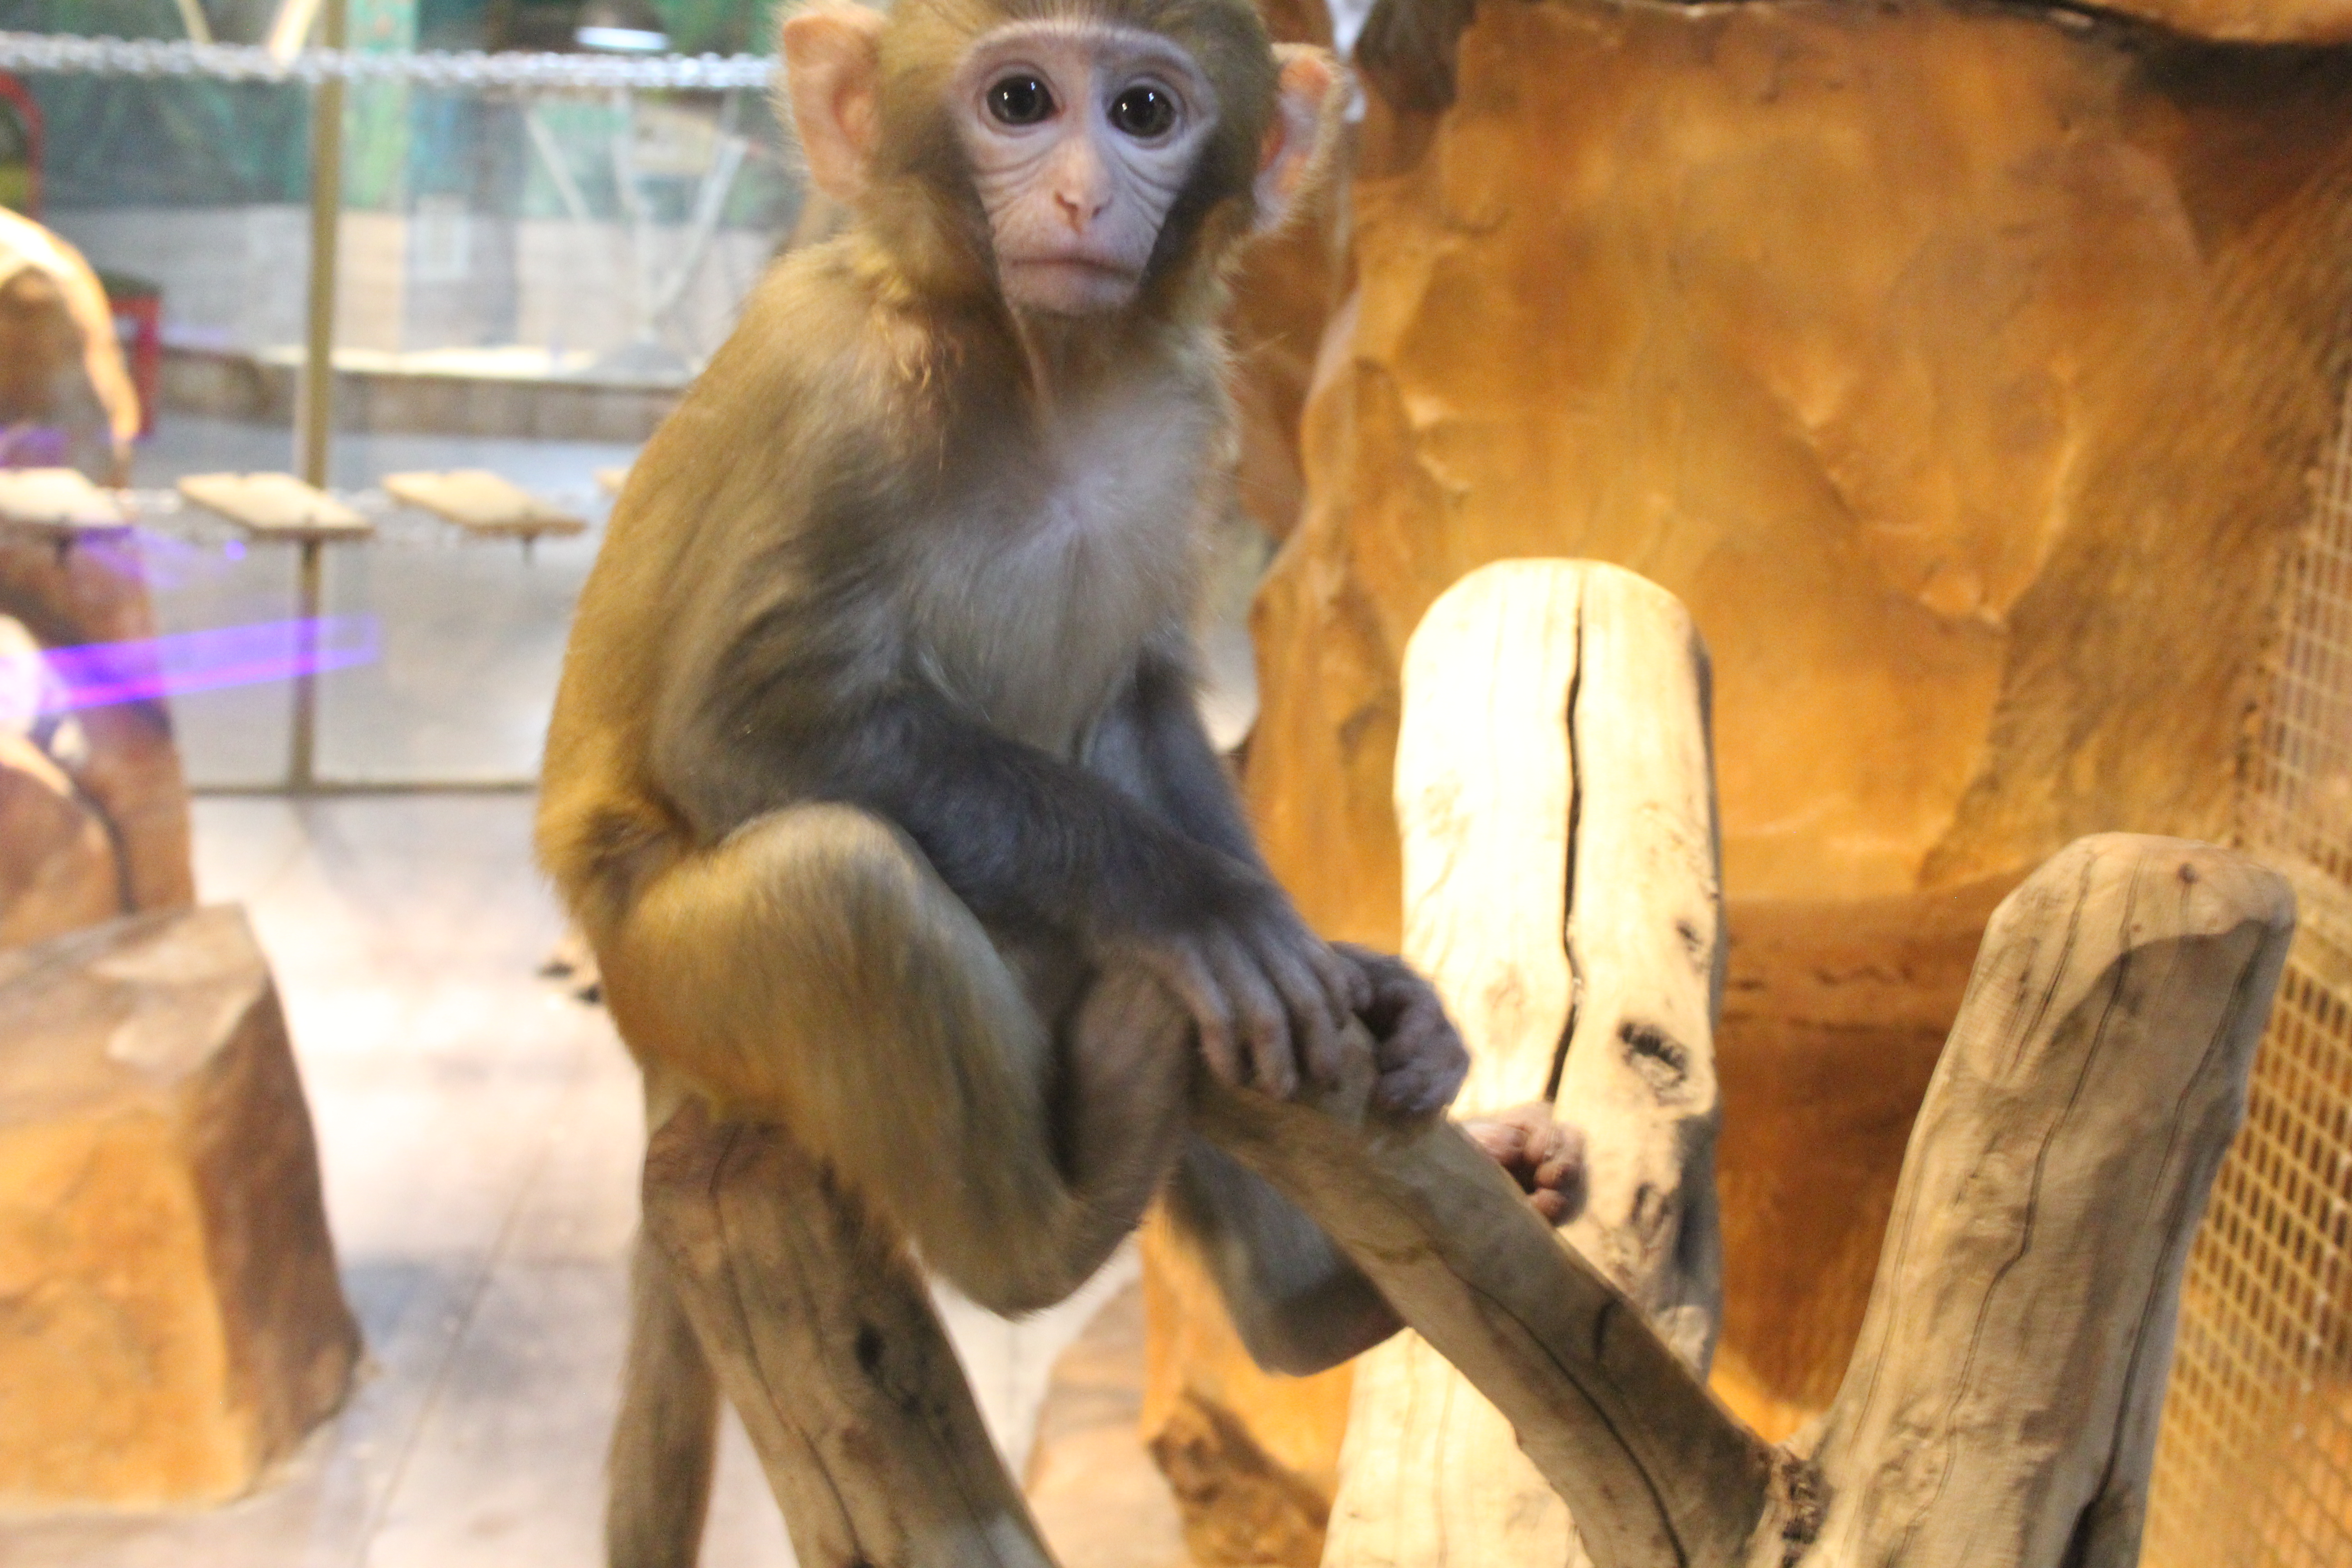
tourism, adventure, Beautiful Places, Pretty Places, environment, Interesting Places, harbin, museums, architecture, art, nature, museum, history, ancient history, china, russian, animals, exotic animals, tigers, zoo, zoo park, Pretty Parks, lions, wild animals, captive animals, sheep, monkey, cow, goat, vertebrate, mammal, new world monkey, old world monkey, primate, rhesus macaque, macaque, terrestrial animal